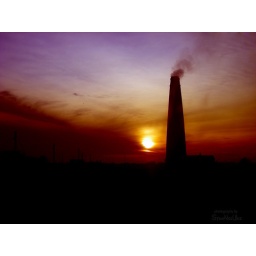
standing alone in a cupcake made out of blue berry and lemon !